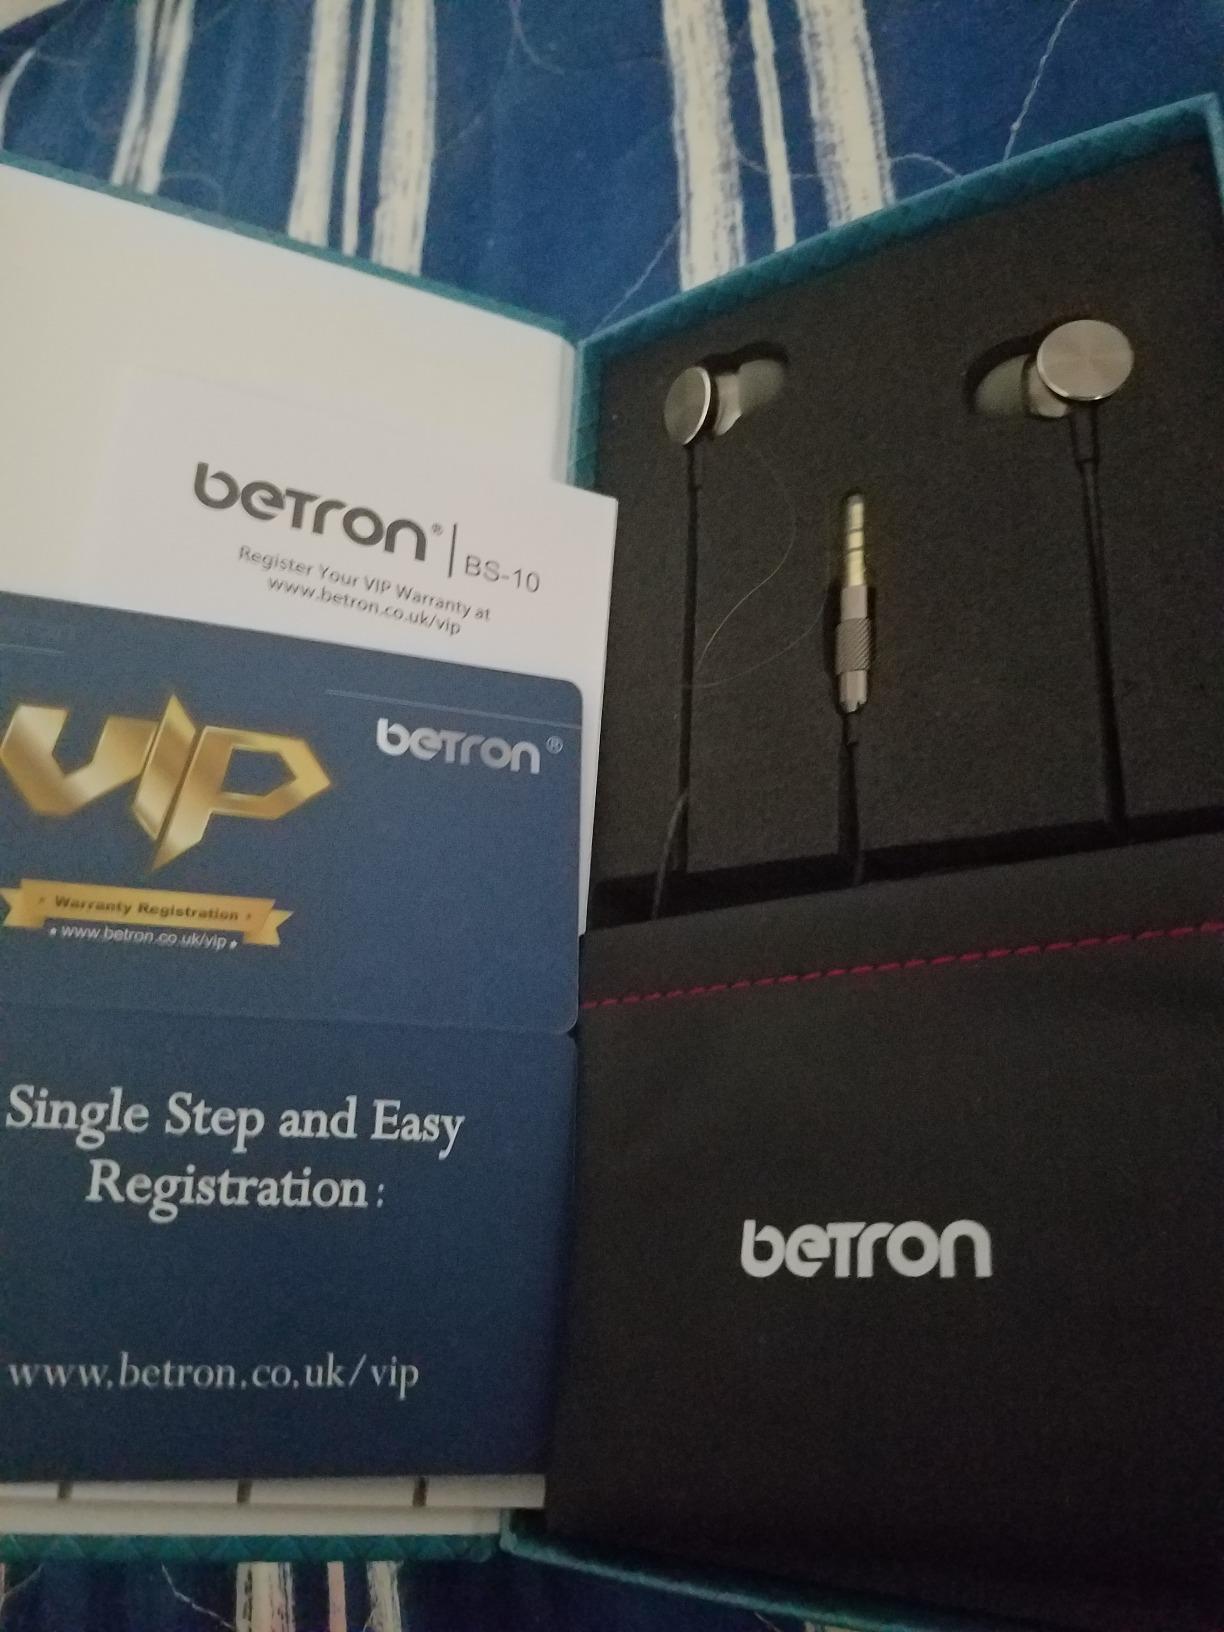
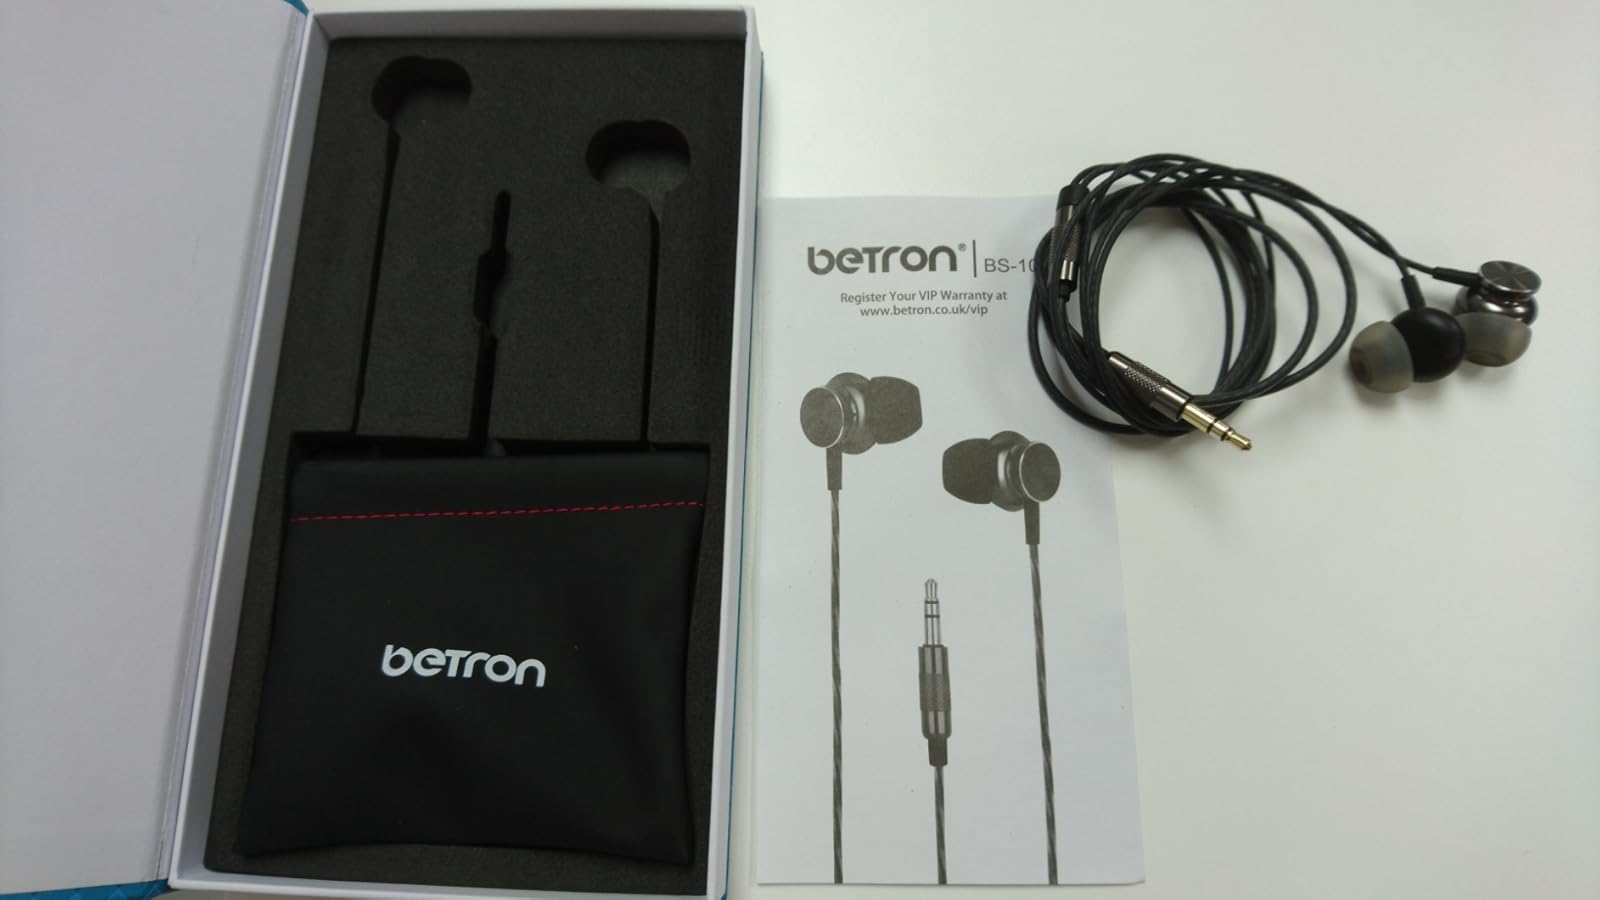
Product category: headphones
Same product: yes